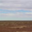
Label: plain